1982 Thunderbirds Indian Springs diamond crash

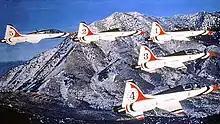
Thunderbird T-38As in formation

The 1982 Diamond Crash was the worst operational accident to befall the U.S. Air Force Thunderbirds Air Demonstration Team involving show aircraft. Four Northrop T-38 Talon jets crashed during operational training on 18 January 1982, killing all four pilots.